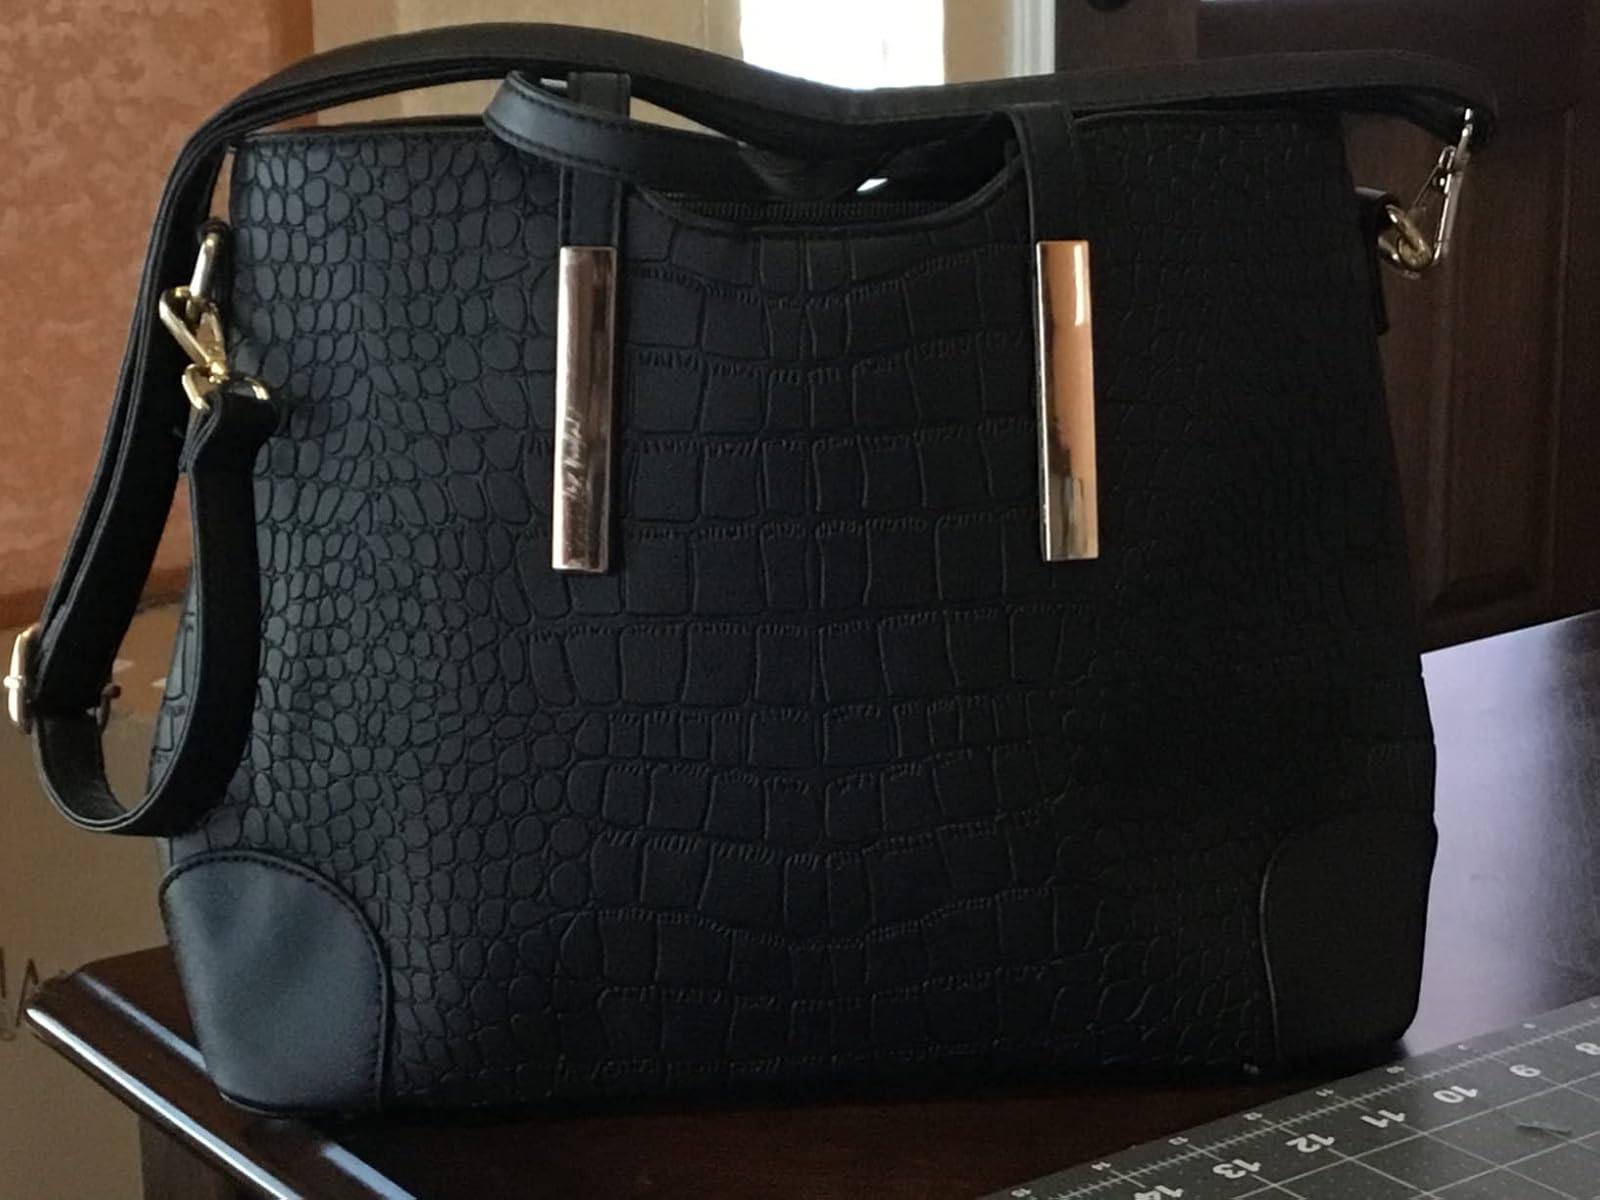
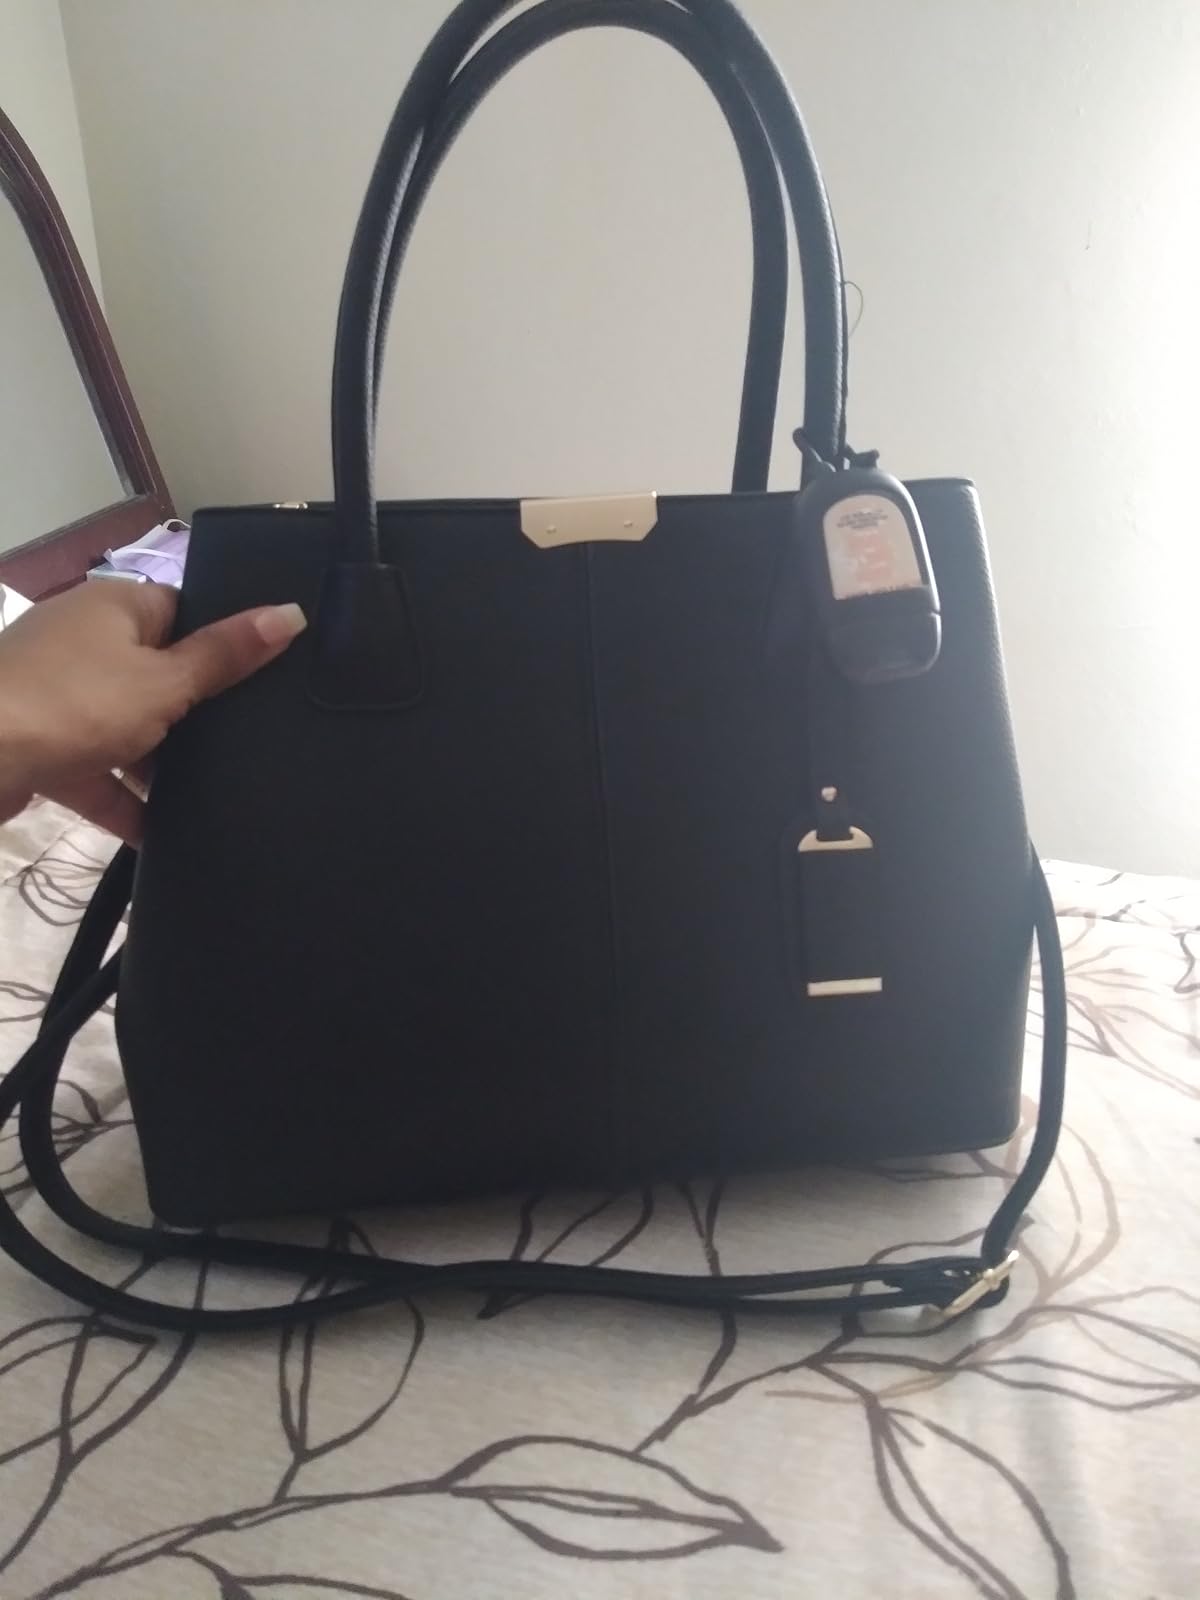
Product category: accessories_handbag
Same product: no